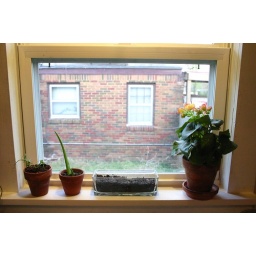
My window shelf Johnny made so I could put plants on it in the kitchen